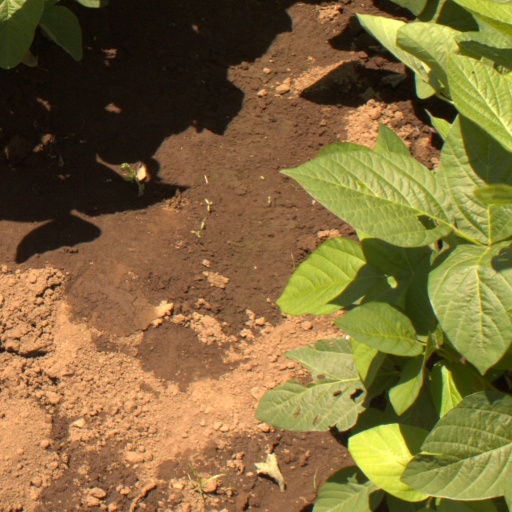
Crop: soybean